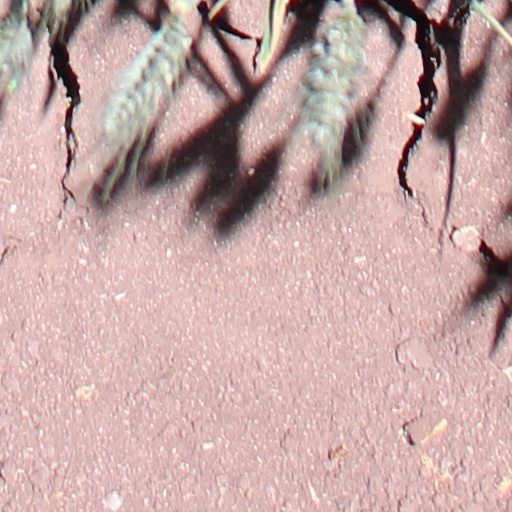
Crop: wheat